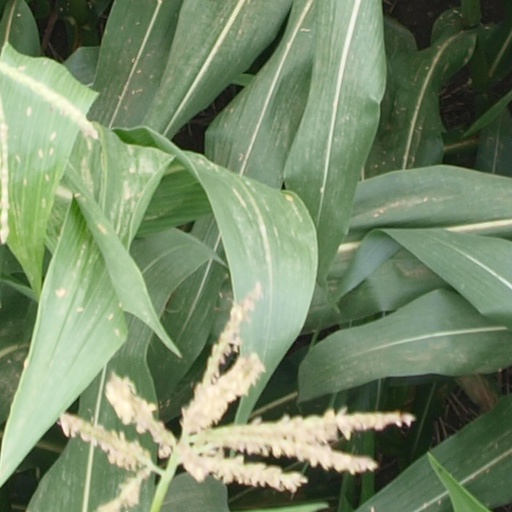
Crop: maize; corn